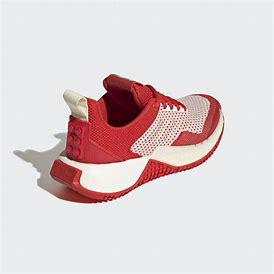
Brand: Adidas
Model: Lego Sport Pro